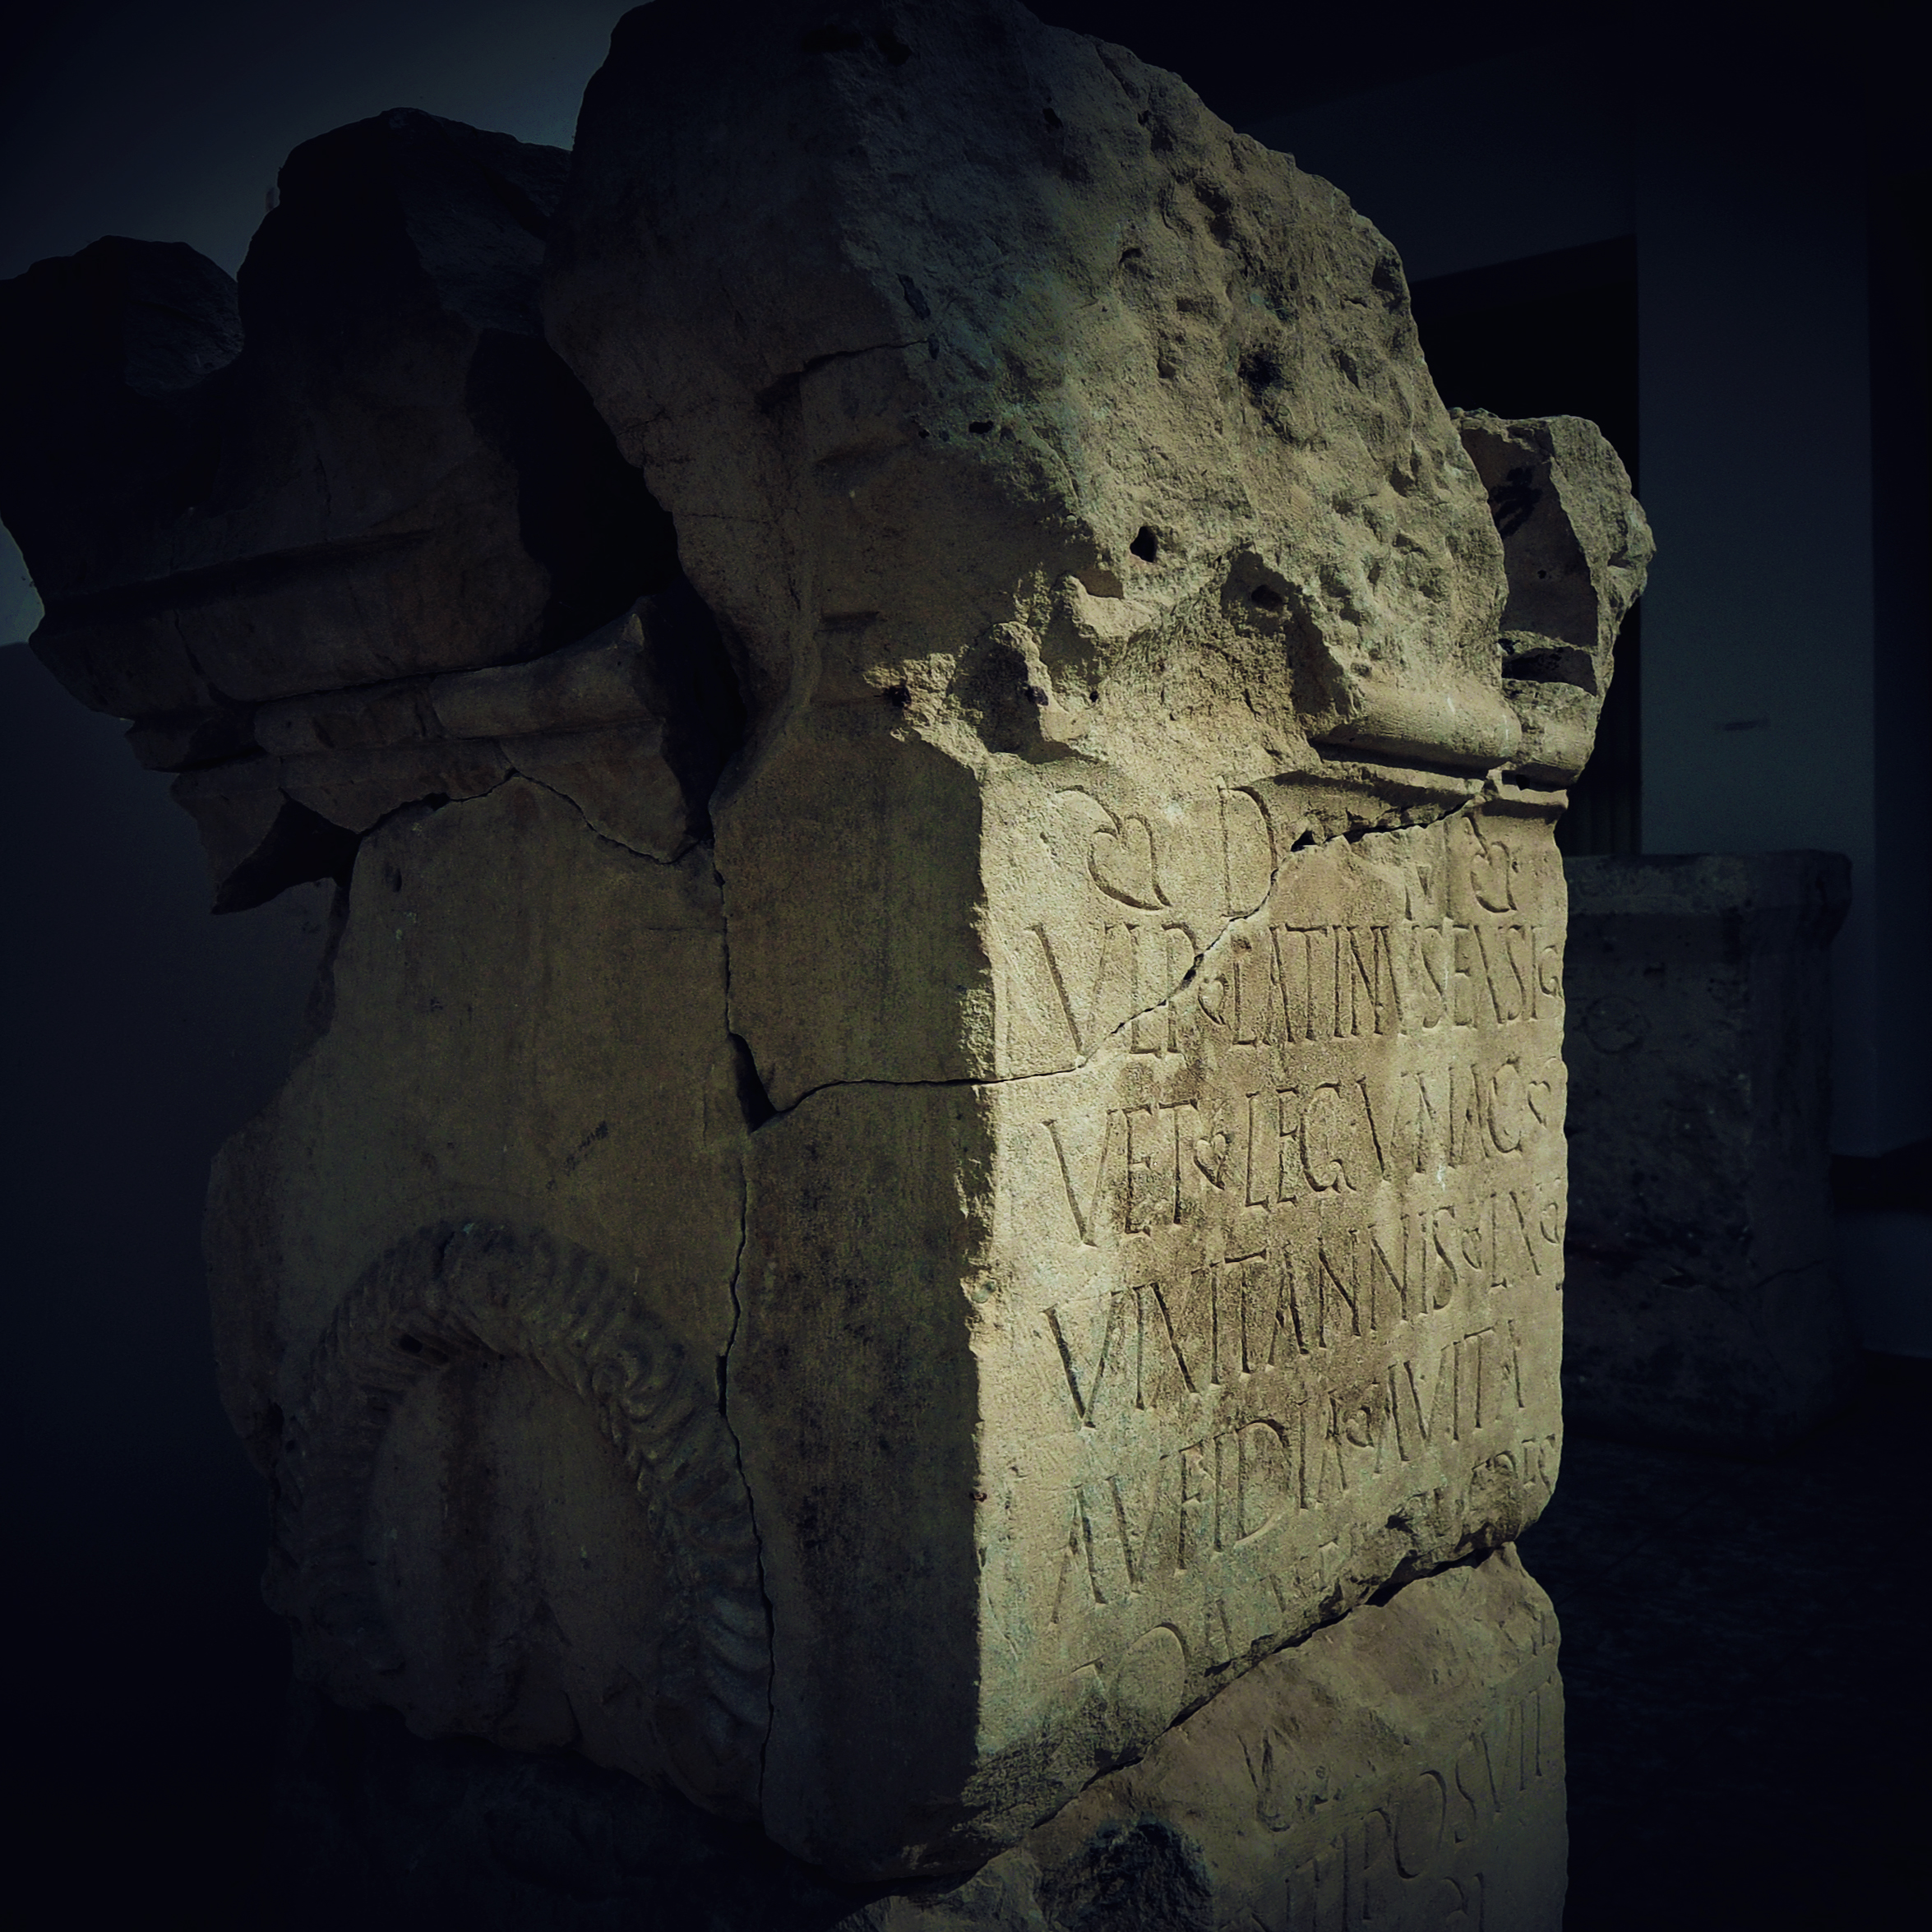
writing, sea, rock, architecture, wall, stone, military, love, heart, alphabet, ancient, darkness, black, sculpture, empire, memorial, art, archaeology, text, latin, inscription, epitaph, marea, roman, legion, carved, history, engraving, late, romania, veteran, arhitectura, piatra, lapidarium, muzeul, minor, inferior, neagra, dobrogea, scythia, moesia, constanta, histria, arheologie, arheologic, dobruja, imperiul, 210, epigraphy, epitaf, macedonica, legio, standardbearer, legioquintamacedonica, fifthmacedonianlegion, legiuneaavamacedonica, majuscule, lvm, vet, legvmac, 25650, 497, pacepeace, ancient history